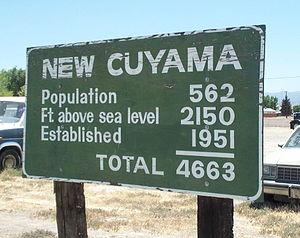
L'humour mathématique rassemble la collection d'effets humoristiques en rapport avec les mathématiques.